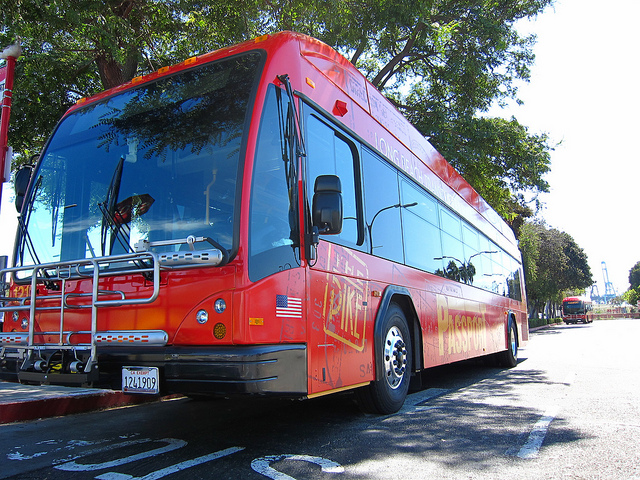
Red bus parked on the side of a road under a tree.

a red passenger bus stopped at the curb

a large red bus is at a stop

A red public bus parked at a street stop

a big city bus ride next to a park area